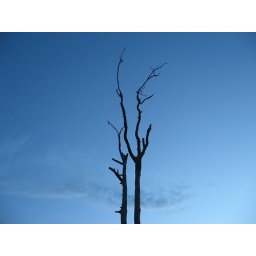
Stumbled upon this tree while cruising on highway on one rainy, cloudy afternoon.